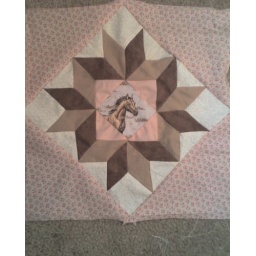
horse pillow in process